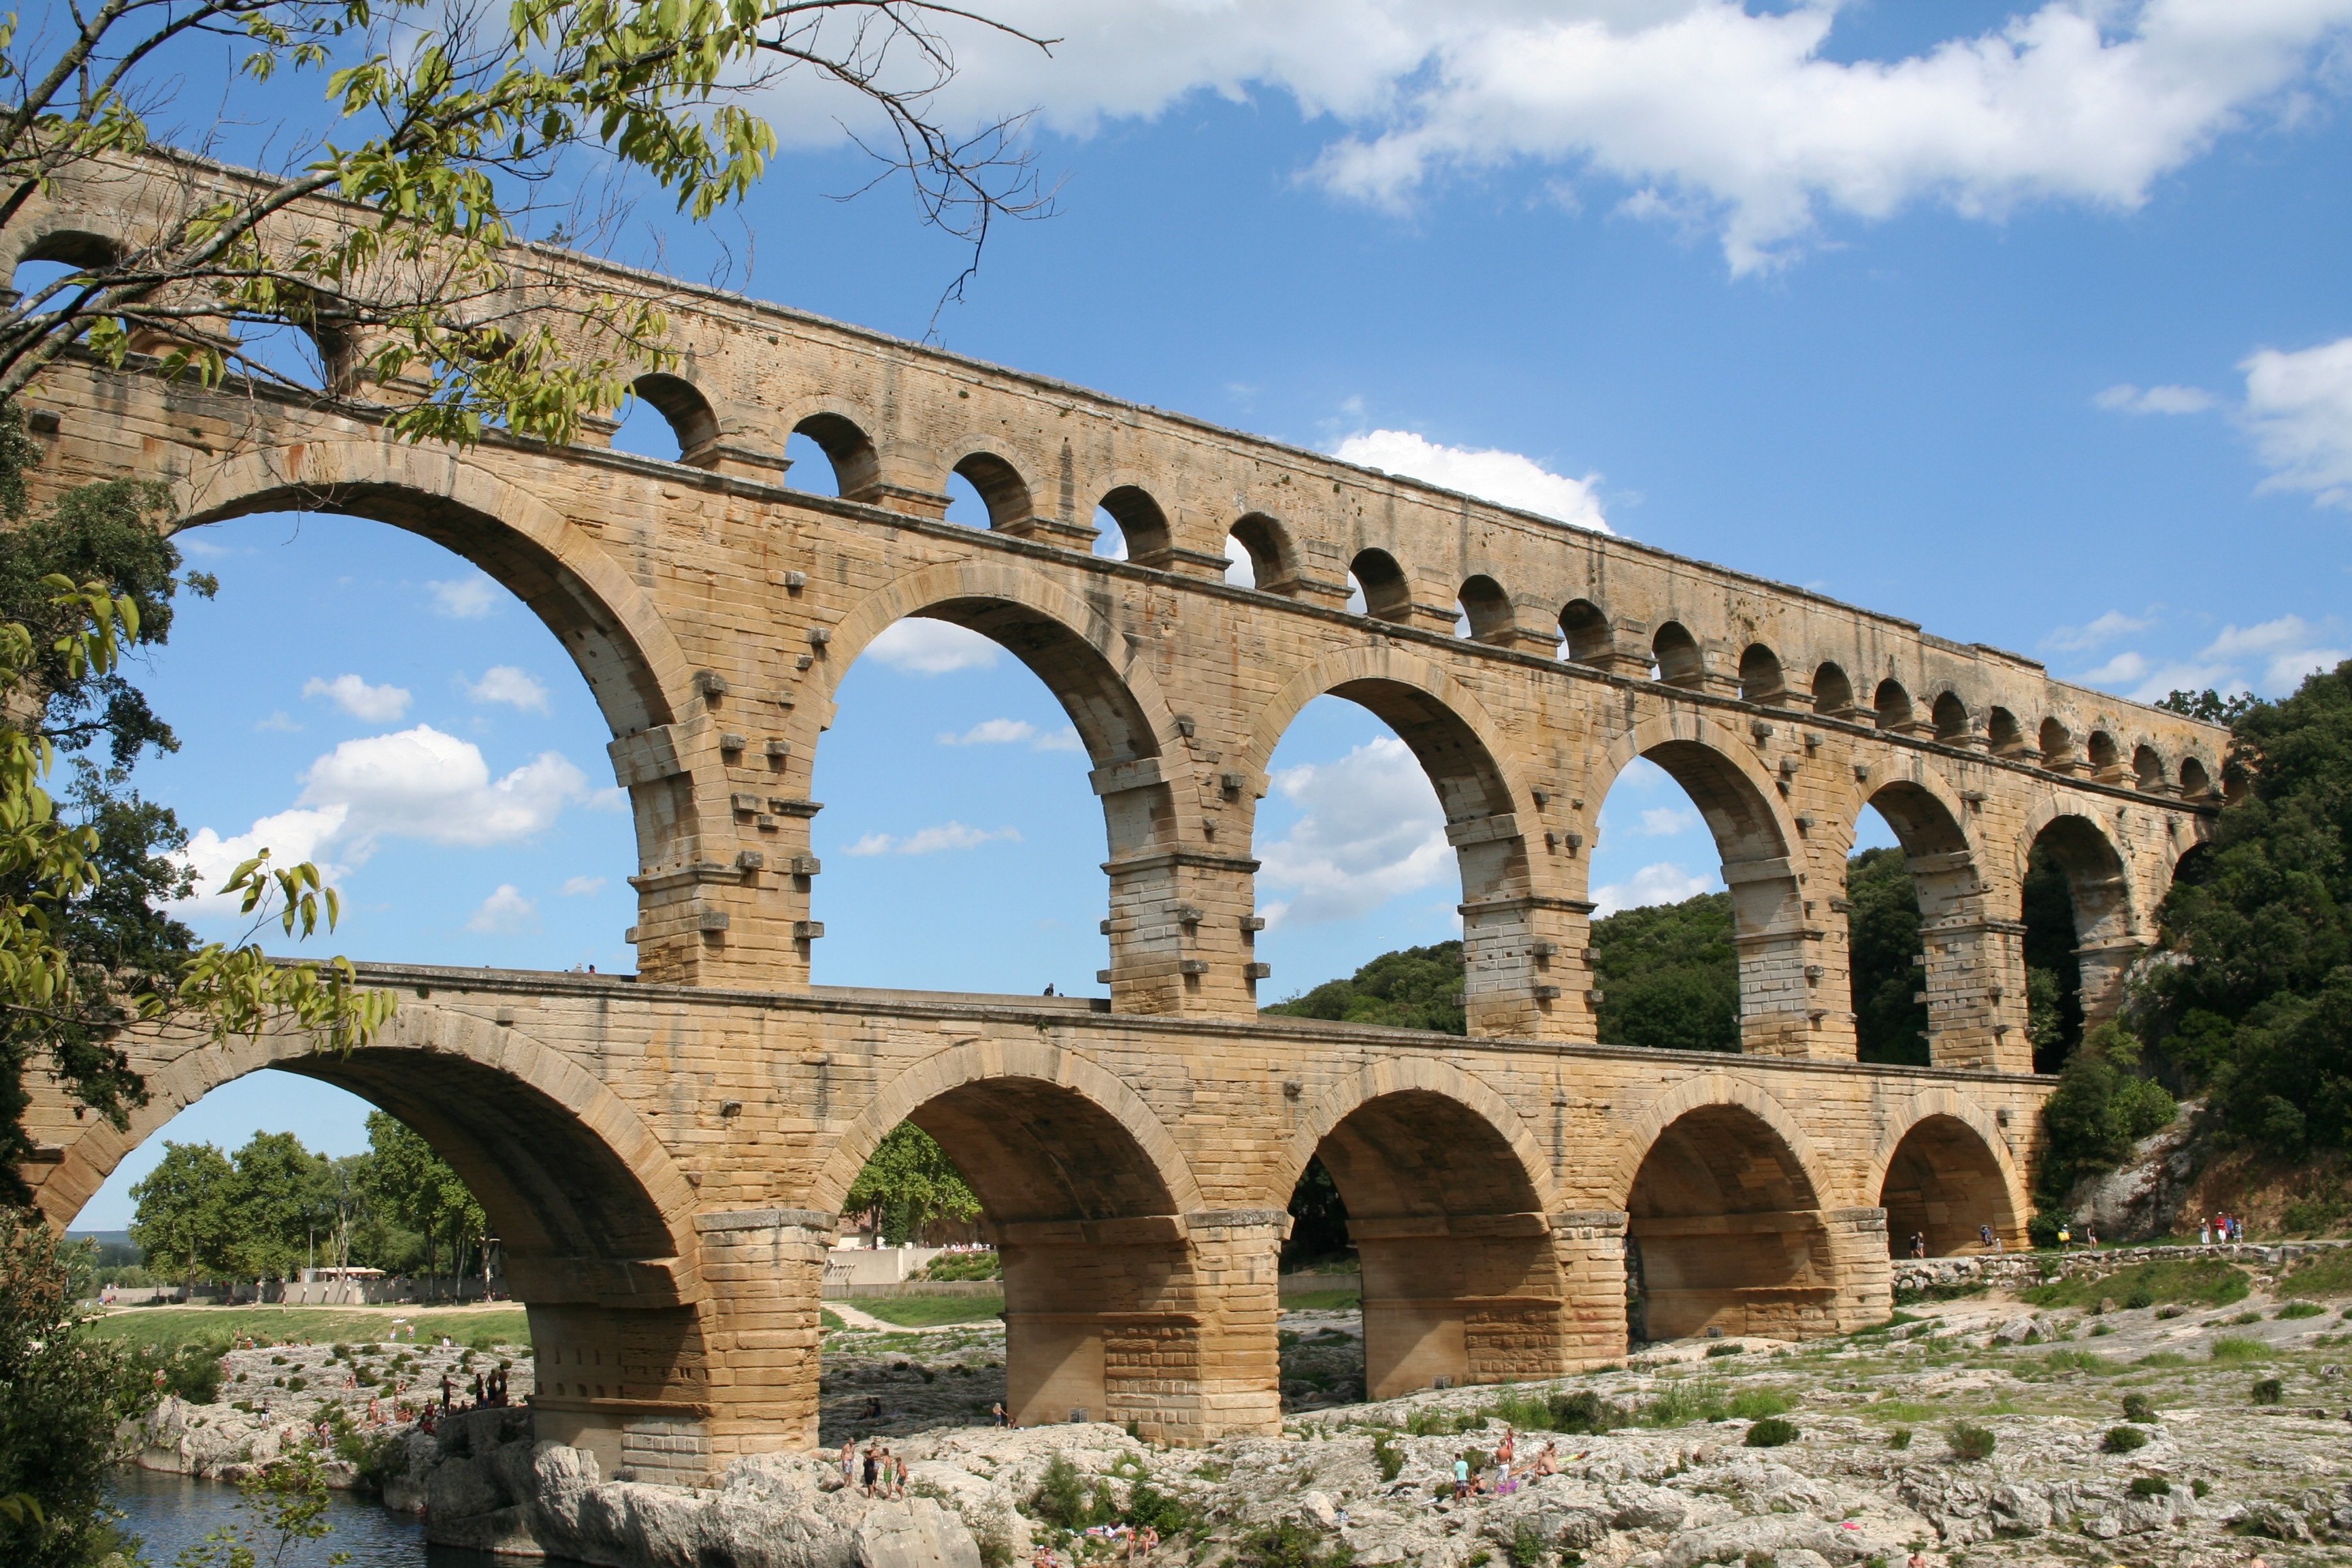
water, architecture, bridge, france, arch, landmark, holidays, provence, viaduct, the stones, old bridge, aqueduct, arch bridge, devil's bridge, historic site, ancient history, nonbuilding structure, ancient roman architecture, girder bridge